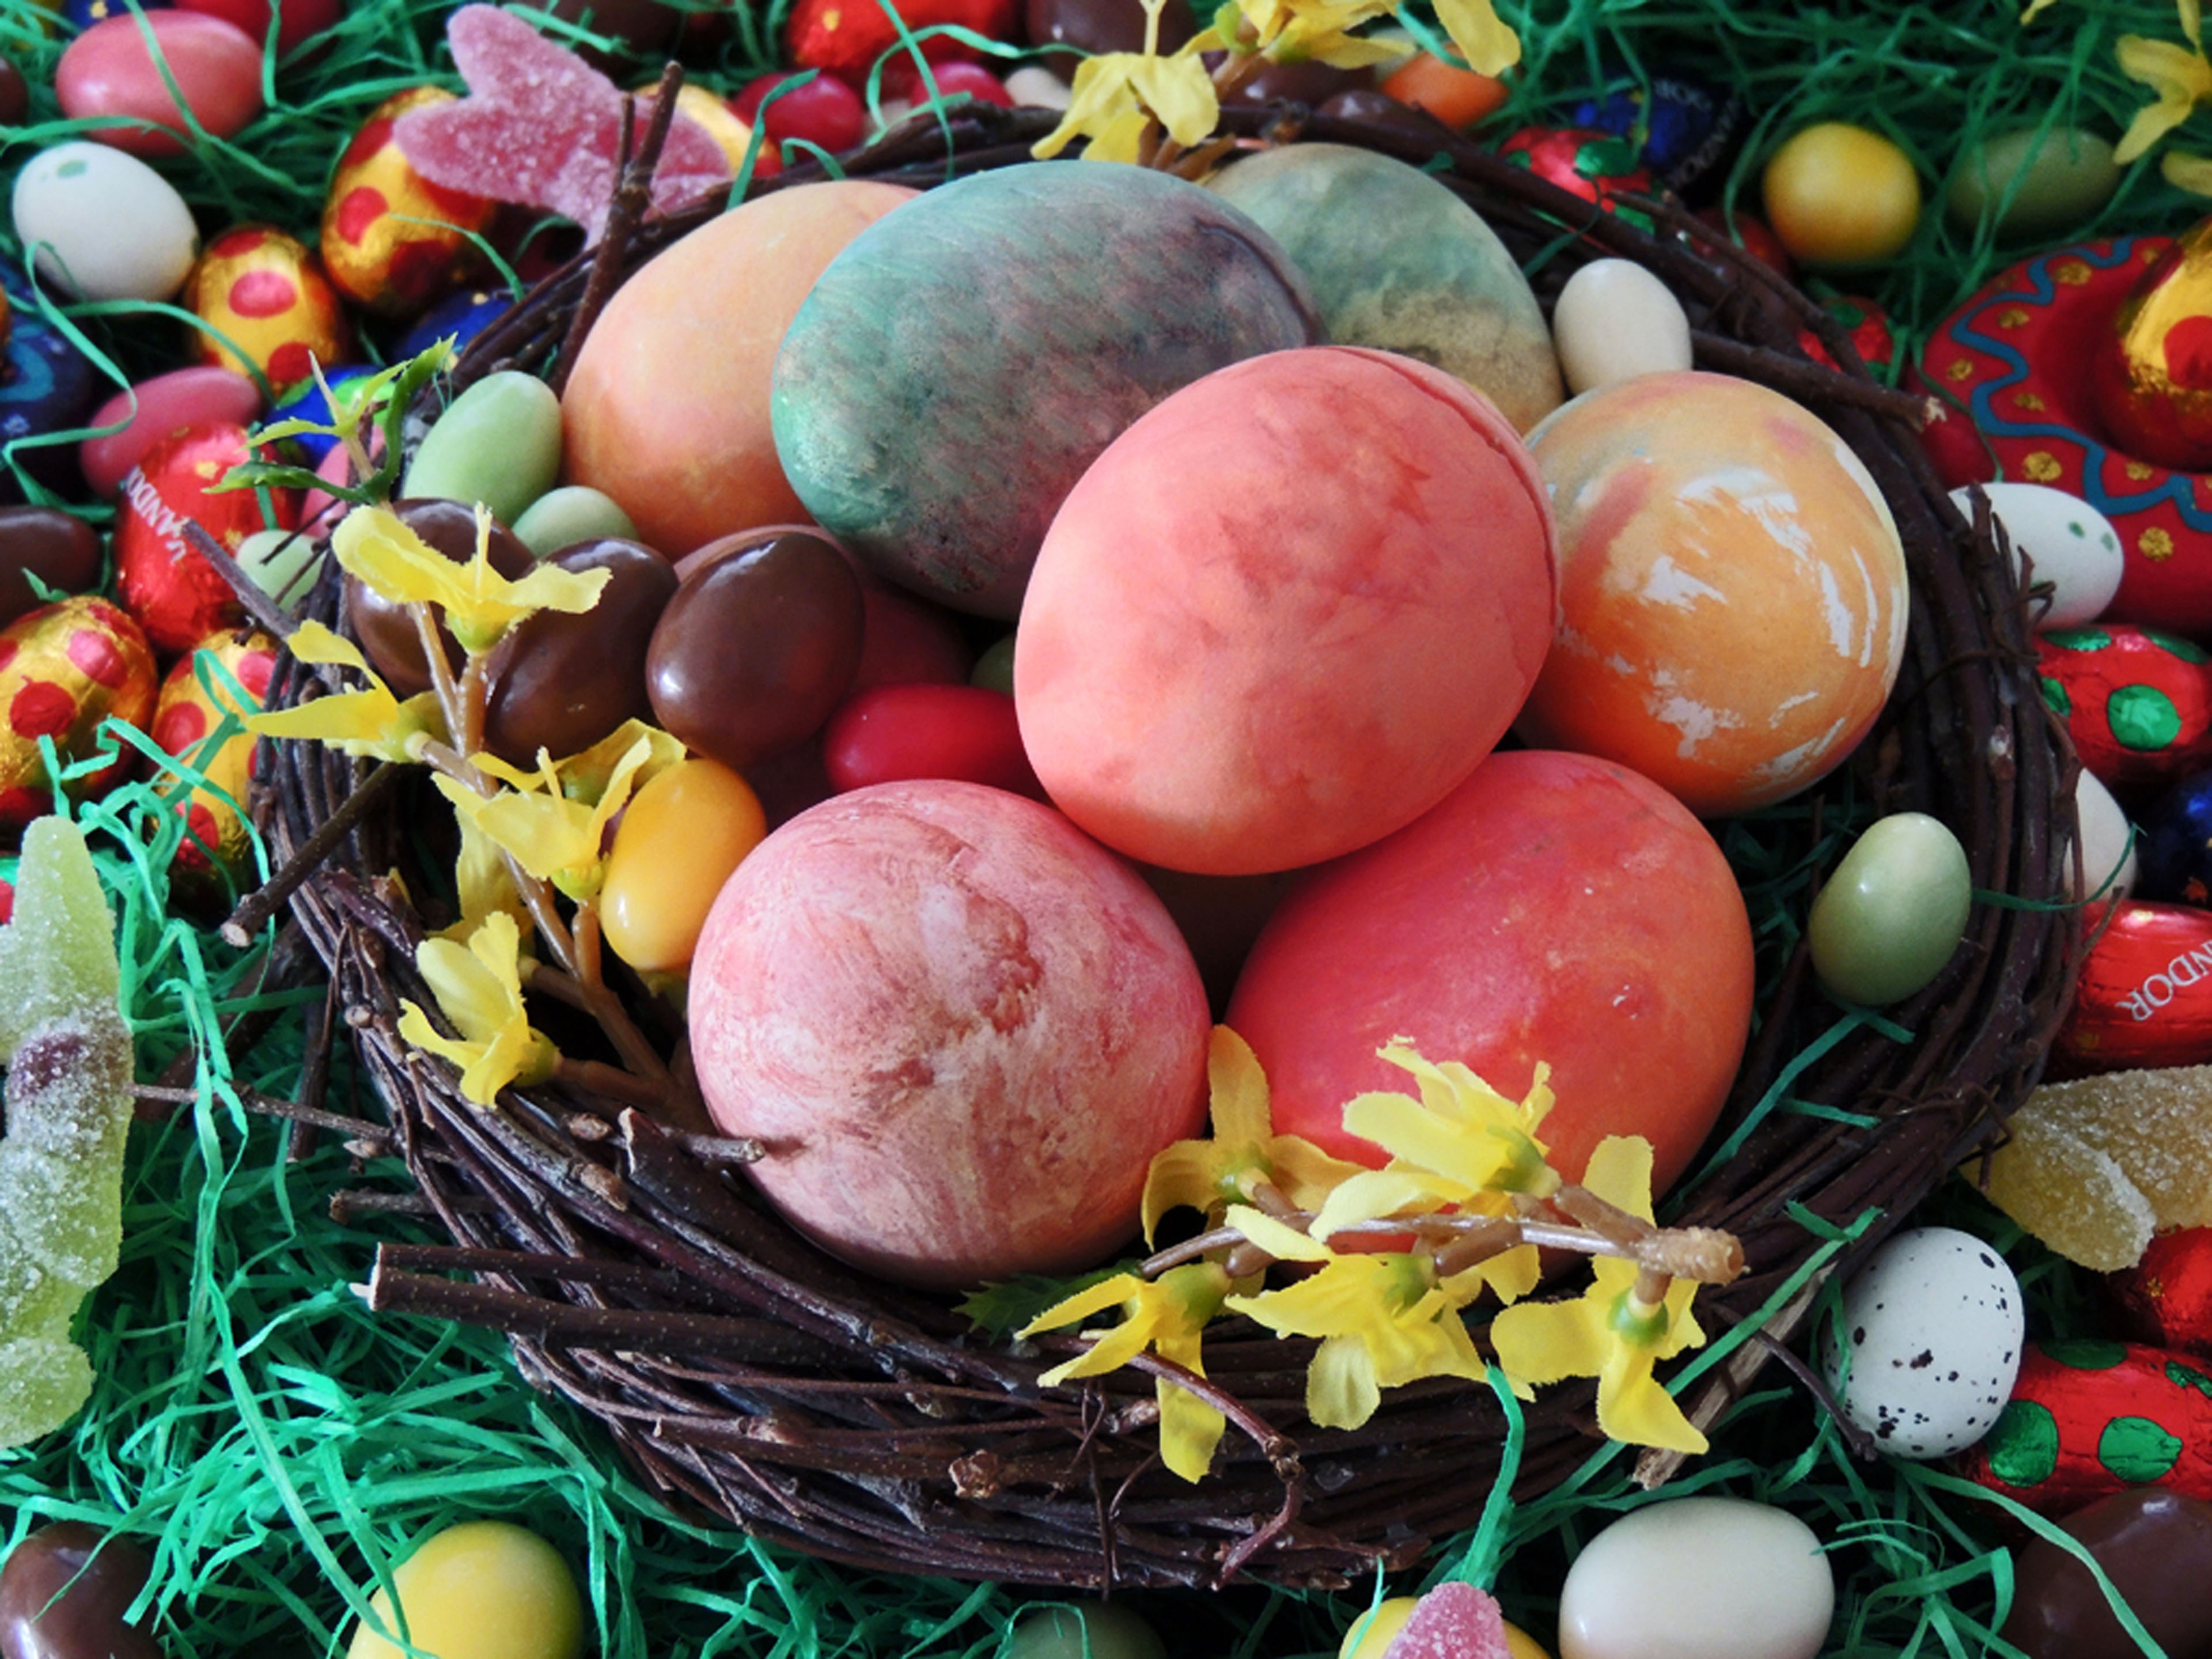
hay, decoration, dish, food, produce, vegetable, color, holiday, colorful, basket, egg, painted, easter, custom, easter eggs, easter decoration, easter egg, happy easter, easter decorations, colorful eggs, easter nest, osterkorb, easter greetings